Cohors VI Nerviorum

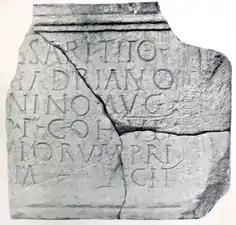
Tablet from Rough Castle Principia. RIB 2145. Dedication to Emperor Antoninus Pius. Sir George MacDonald calls it no. 29 in the 2nd edition of his book "The Roman Wall in Scotland".

The cohort was based at Greatchesters fort on Hadrian's Wall intermittently from the second to the fourth century AD. Inscriptions found at Rough Castle Fort on the Antonine Wall in Scotland state that 480 men of the "Cohors VI Nerviorum" served there between 156–162 AD. One of its commanders was a centurion named Flavius Betto.